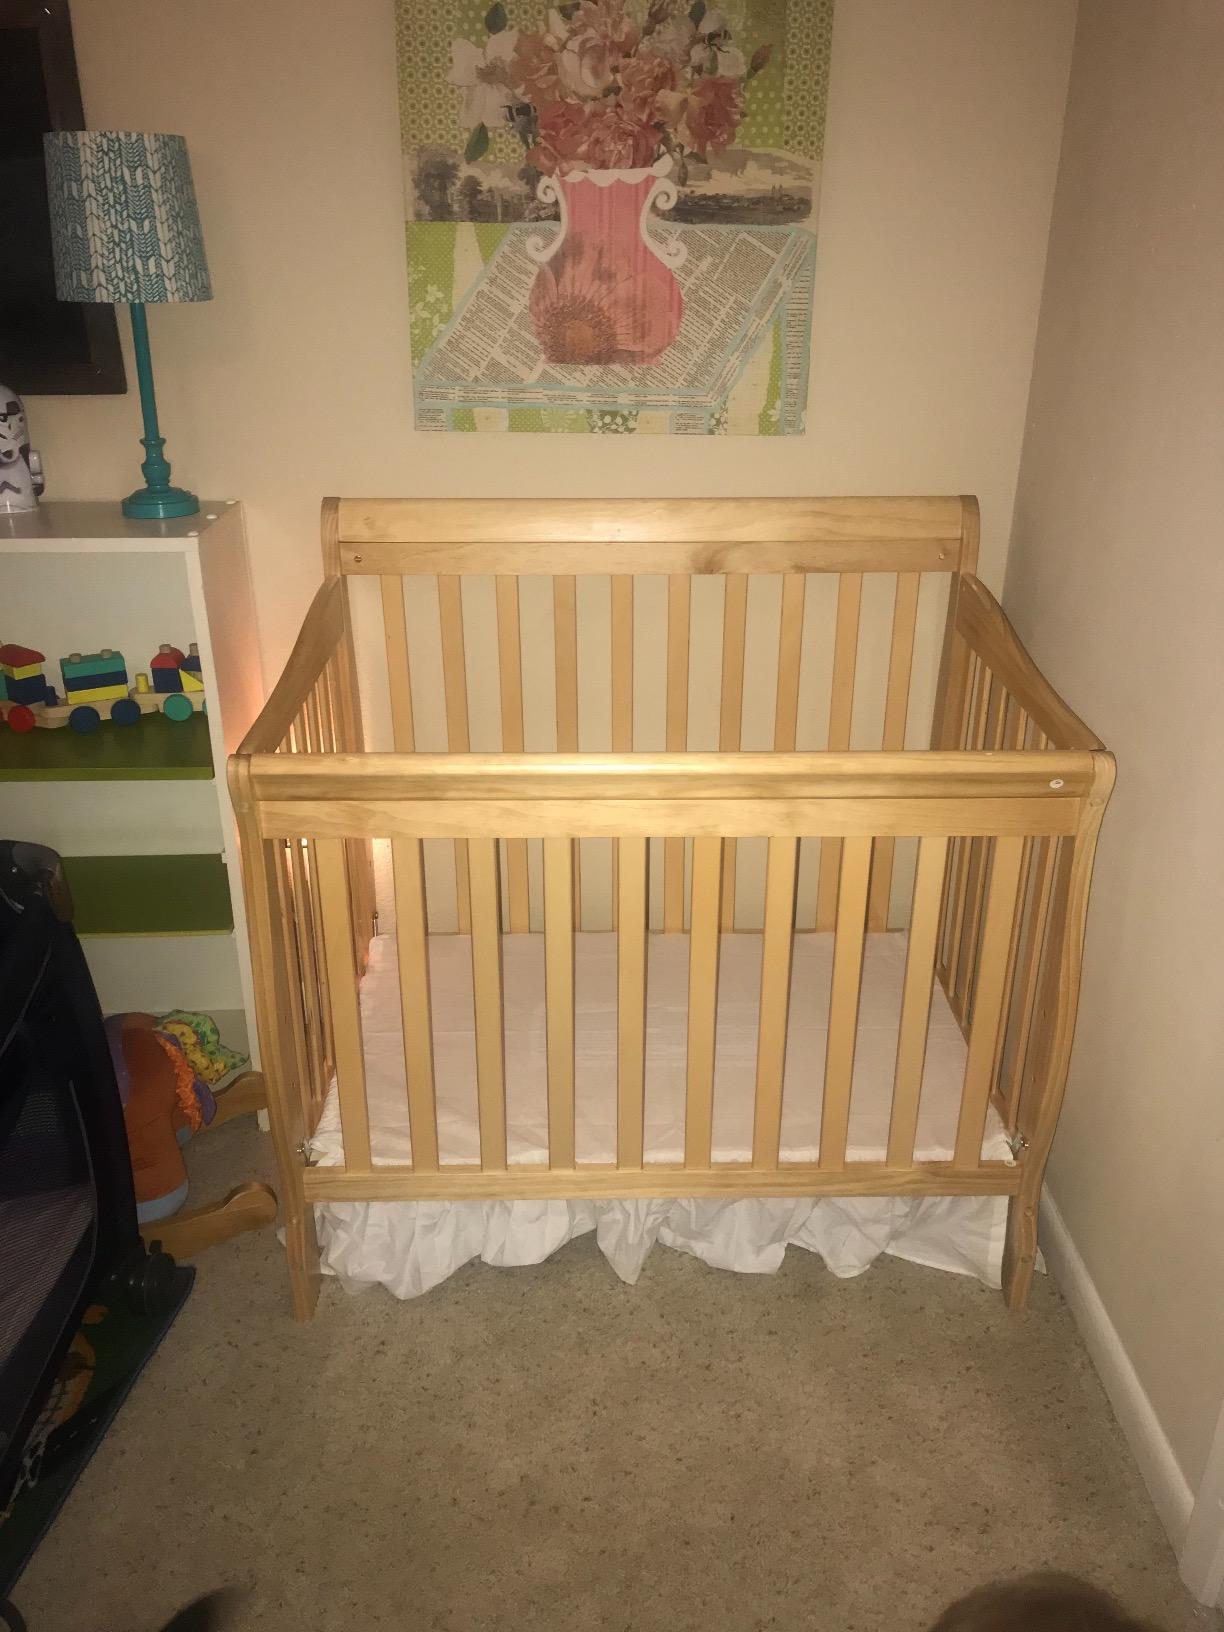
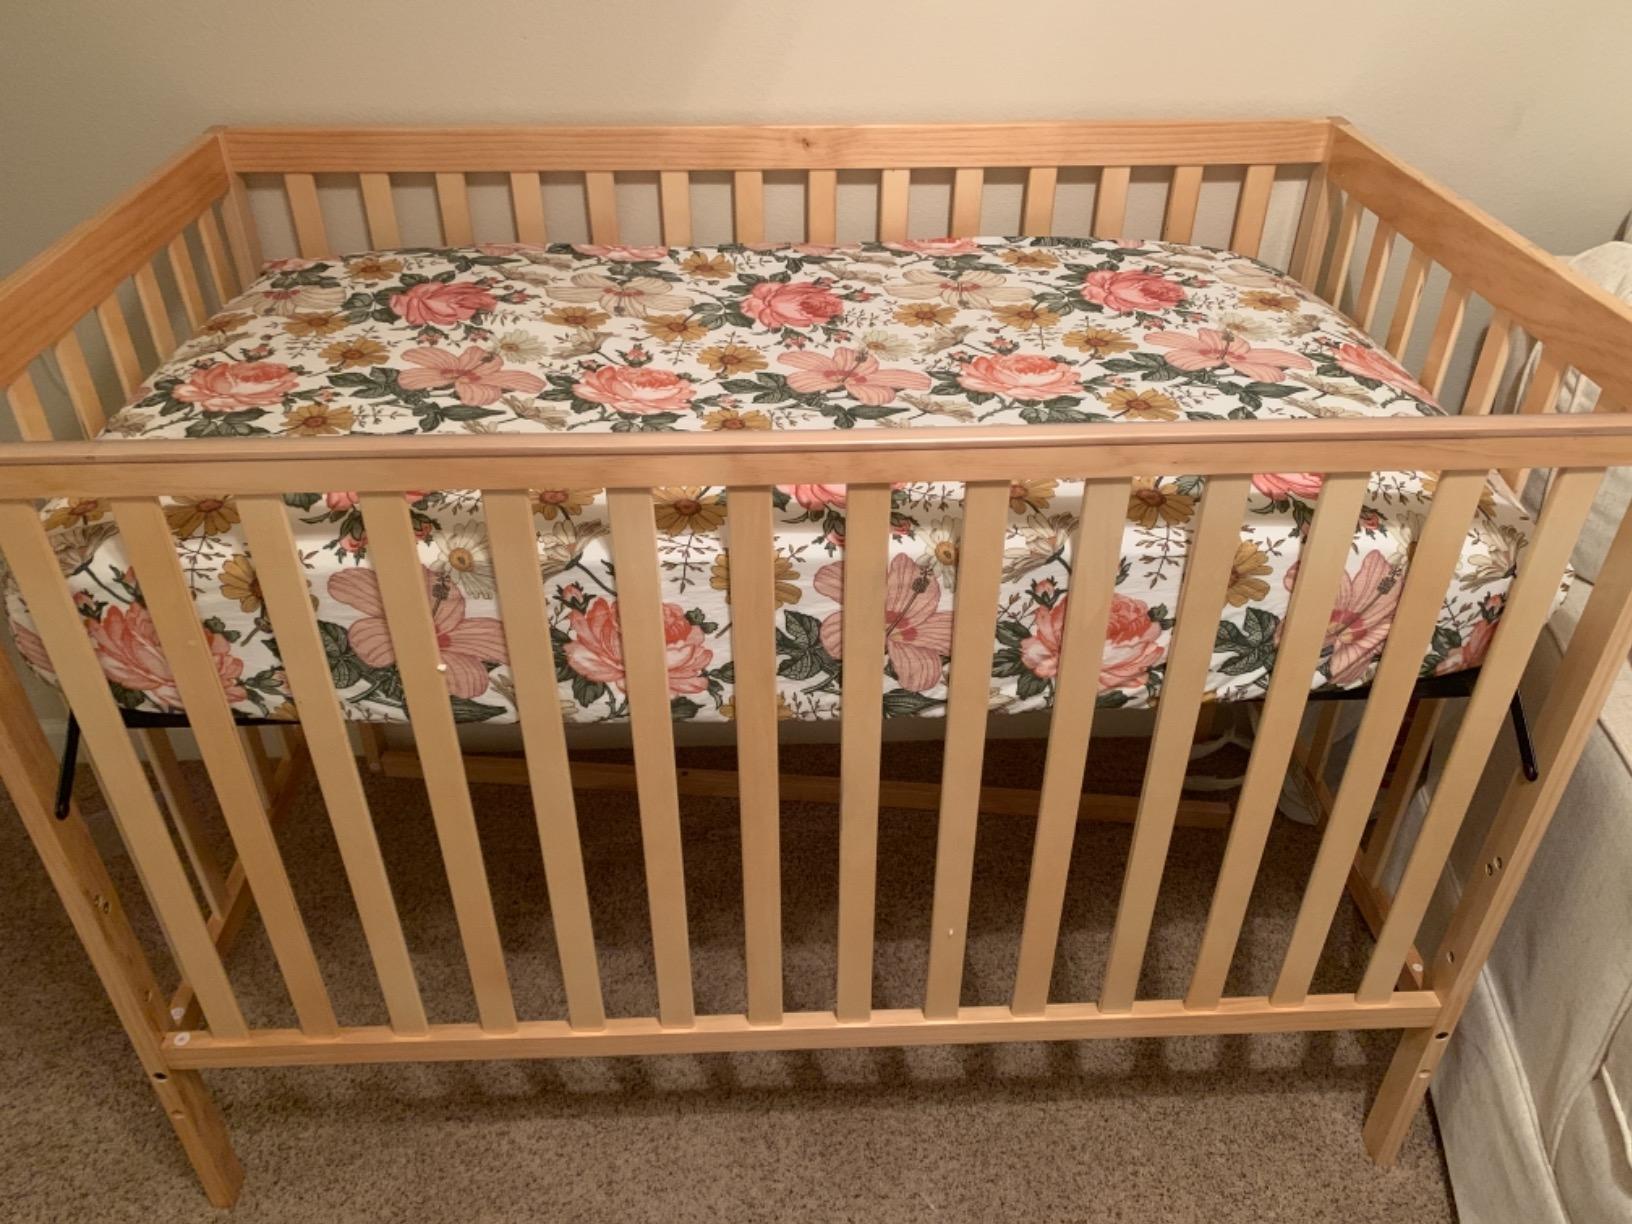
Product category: products_crib
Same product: no